Persecution of homosexuals in Nazi Germany

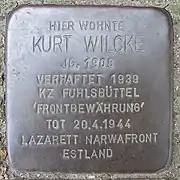
Stolperstein of Kurt Wilcke (1908–1944); imprisoned for his homosexuality in ; later transferred to a penal battalion; died during the Battle of Narva.

From 1936 to 1939, German police focused on homosexuality as a top priority. In 1936 the Special Commission for Homosexuality in Berlin became the Reich Central Office for the Combating of Homosexuality and Abortion, working with Gestapo Special Bureau II S. The new office organized conferences and issued directives to increase the effectiveness of anti-homosexual persecution. During the first years of Nazi rule, regional differences in the prosecution of homosexuals reflected pre-Nazi trends in policing but in 1936, the police launched a nationwide campaign against homosexual meeting places. This campaign was less effective in rural than urban areas, which saw a greater number of prosecutions. If the Gestapo believed there were not enough charges for homosexuality being brought in a certain area, they would send in a special unit to train and encourage local criminal police. In March 1937, Himmler ordered police departments to make lists of suspected homosexuals and oblige them to register changes of address, and to monitor suspected homosexual meeting places, hotels, and personal ads in newspapers.